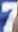
Number: 7